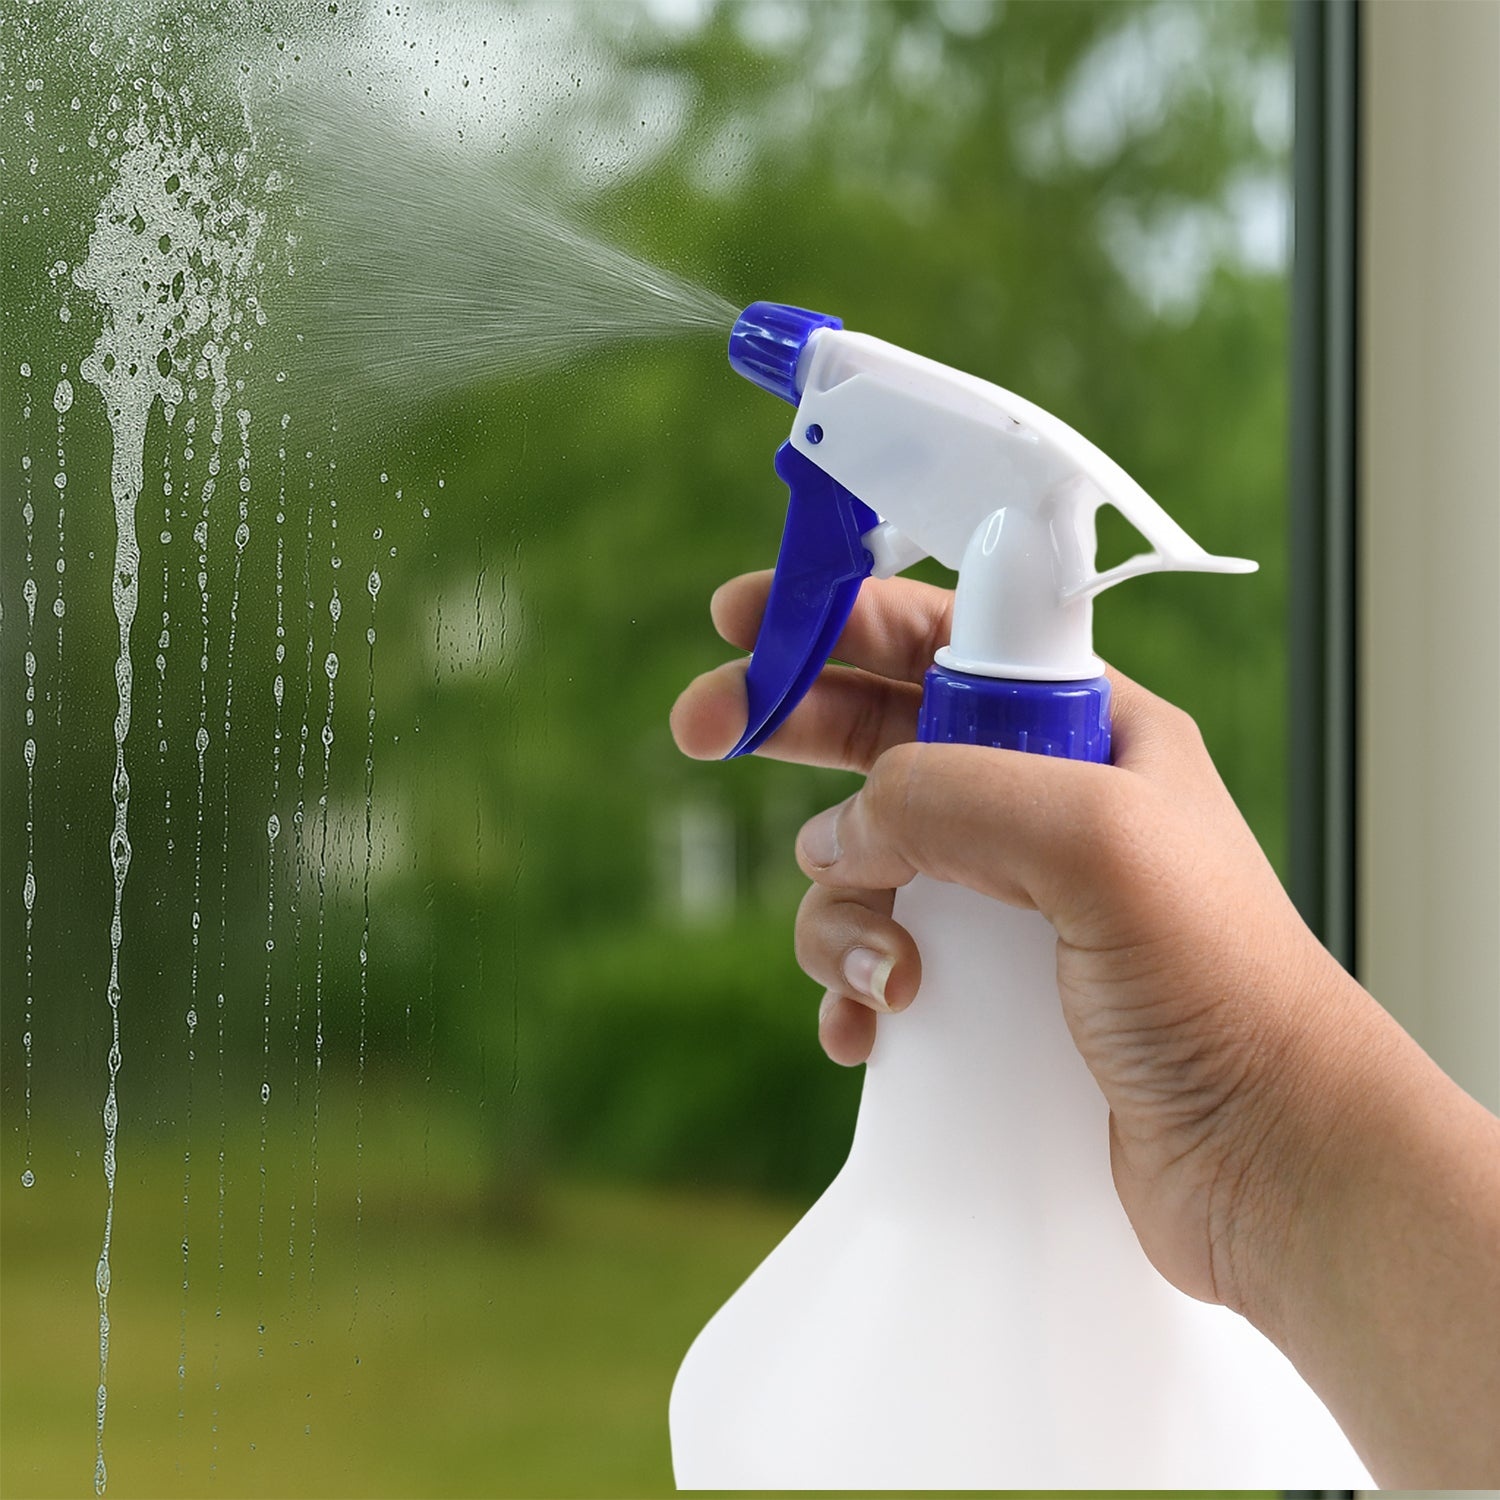
Multipurpose Plastic Trigger Spray Bottle (1 L)
1000 ML Multipurpose Plastic Trigger Spray Bottle for Gardening, Cleaning, Sanitization, and Haircare Use – Ergonomic Handheld Sprayer Description:- This 1000 ML Trigger Spray Bottle is designed for convenience, versatility, and durability. Ideal for home, office, salon, and gardening use, it features an ergonomic handle and precision nozzle for a smooth, continuous mist or jet stream. Whether you're misting plants, cleaning surfaces, or applying hair treatments, this sprayer offers maximum control and comfort. Key Features:- Capacity: 1000 ML Material: High-grade plastic Adjustable nozzle for mist or stream spray Leak-proof design with firm trigger grip Ideal for gardening, sanitizing, household chores, and beauty salons Lightweight and easy to carry Reusable and refillable Dimensions:- Volu. Weight (Gm) :- 793 Product Weight (Gm) :- 81 Ship Weight (Gm) :- 793 Length (Cm) :- 15 Breadth (Cm) :- 9 Height (Cm) :- 29
Brand: pandit enterprises
Category: Home & Garden > Lawn & Garden > Gardening > Gardening Tools > Lawn & Garden Sprayers